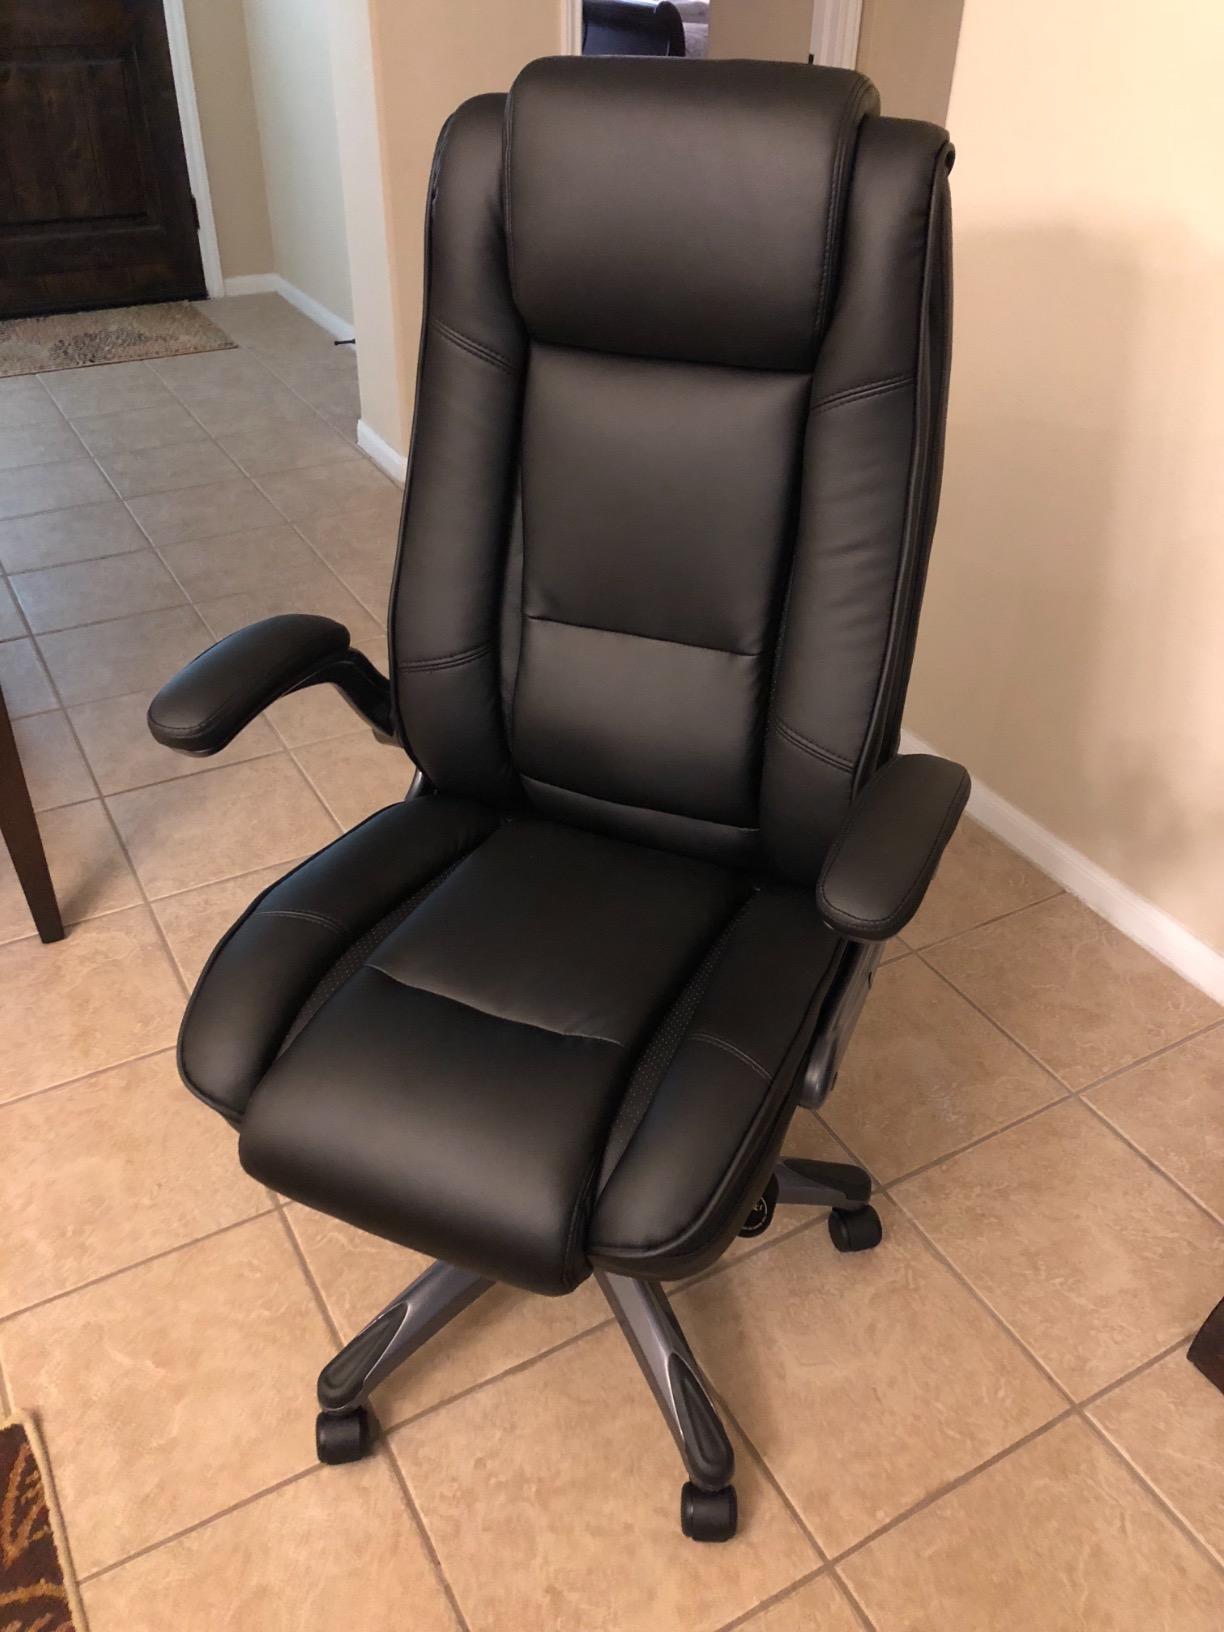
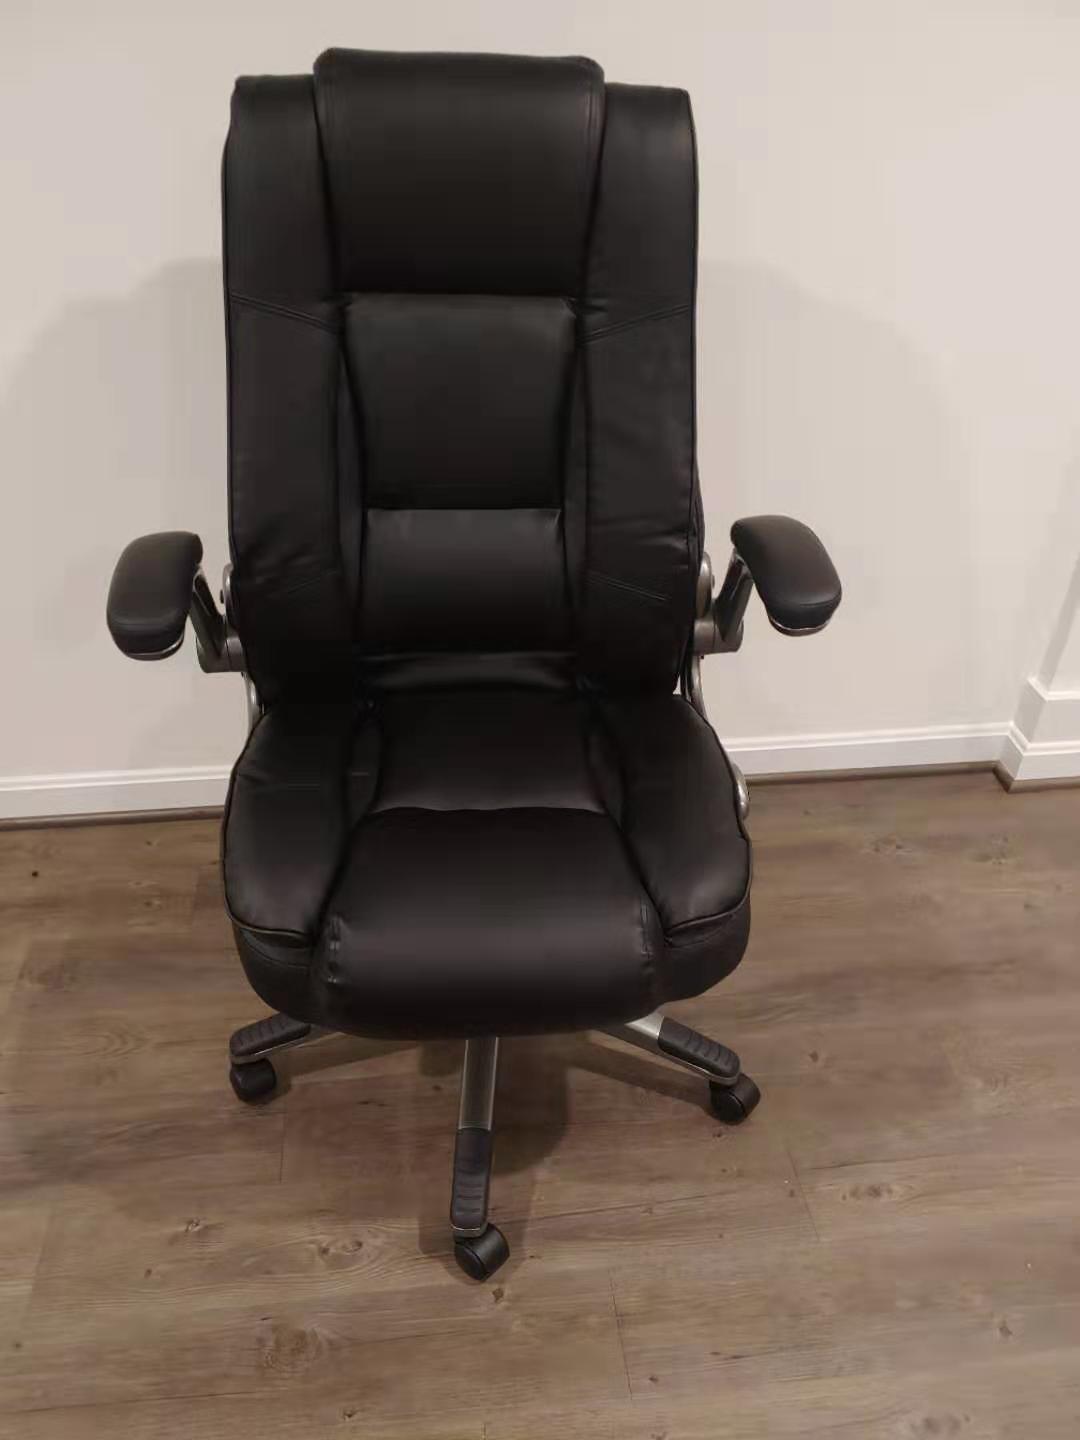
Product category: items_chair
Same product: no